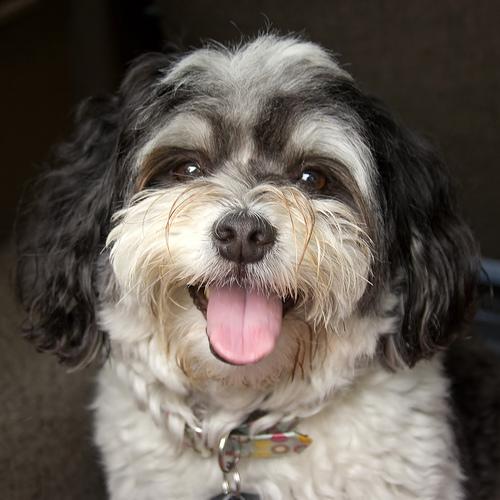
Breed: havanese